Plaza de toros La Montera

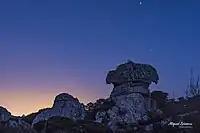
Montera del torero

Named La Montera after the nearby rock formation that looks like a bullfighter's hat (Montera del torero in Spanish).